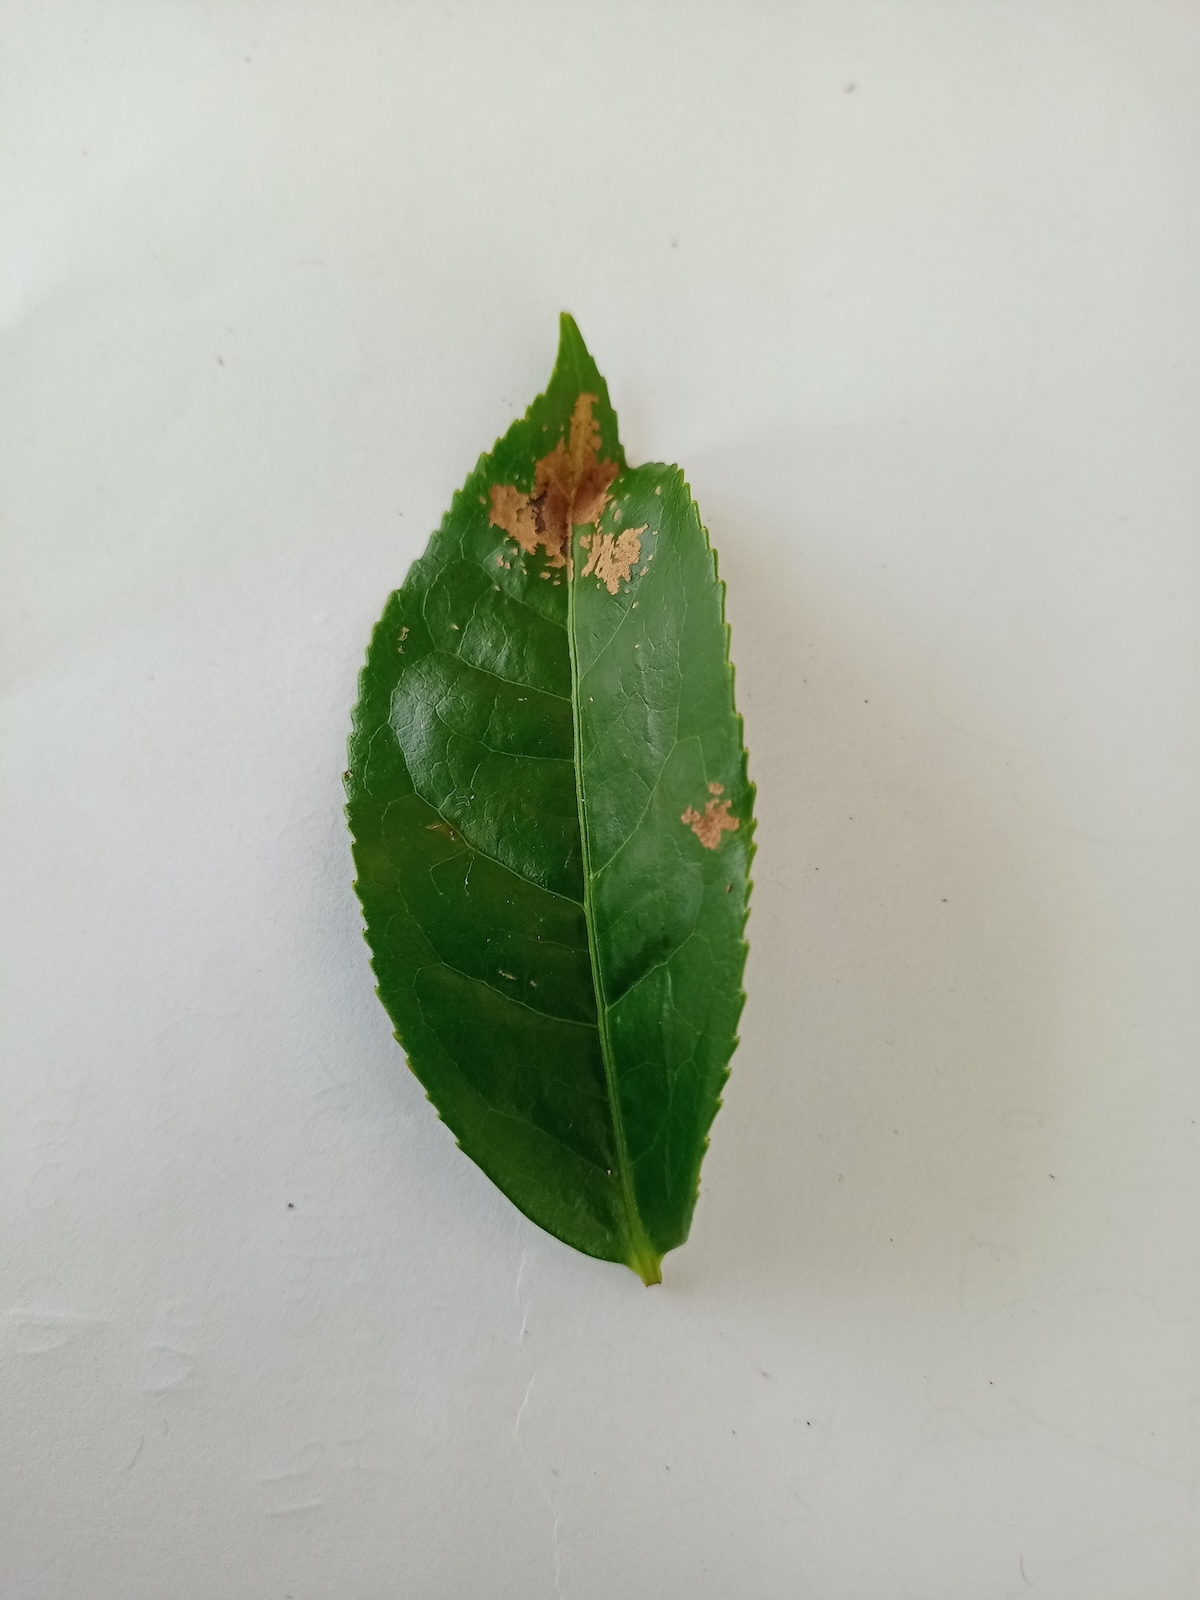
Label: Gray Blight